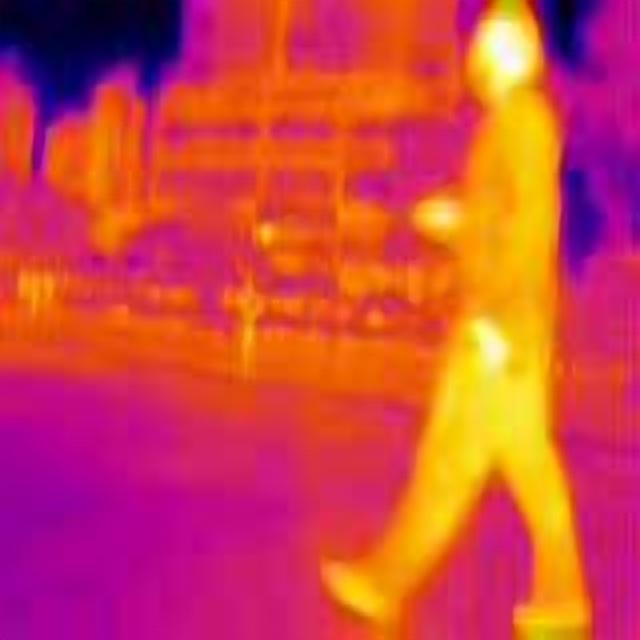
Detected objects:
label: person